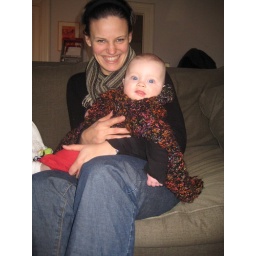
black turtle necks all around